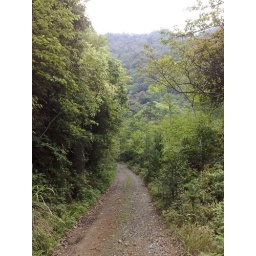
A quiet forest road in GuanShan National Nature Reserve.